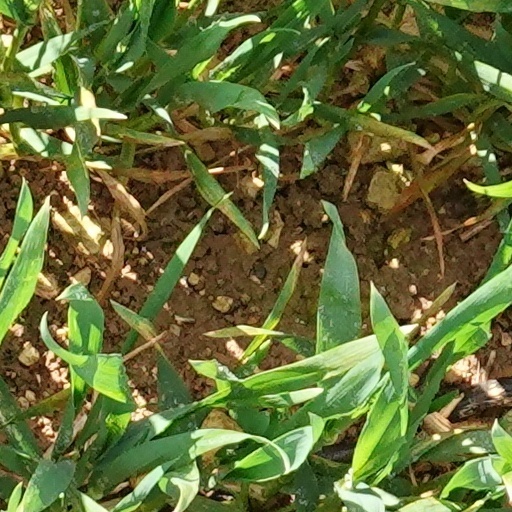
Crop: wheat